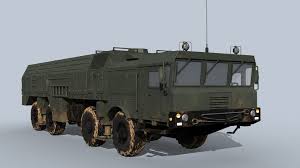
Label: Air Defense